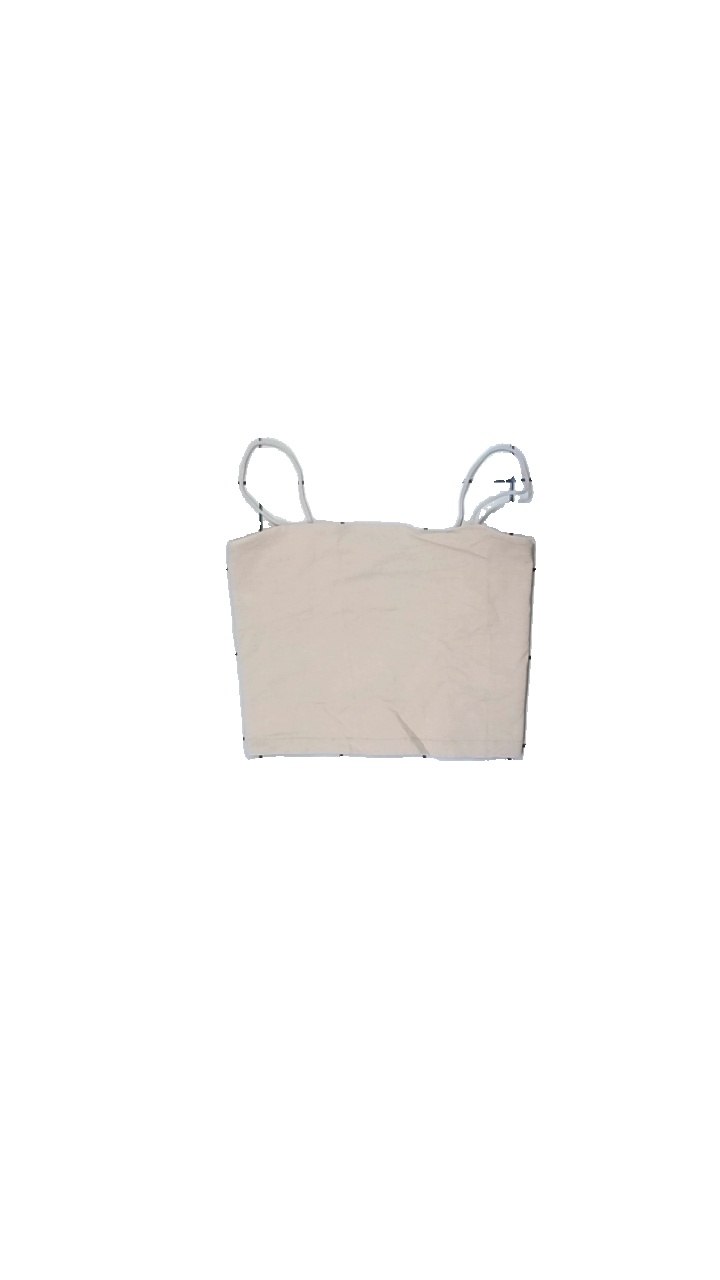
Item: Top (Ladies)
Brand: Gina Tricot
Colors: Beige
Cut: Tight, Cropped
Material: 100% cotton
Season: Summer
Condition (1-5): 3
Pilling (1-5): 5
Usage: Recycle
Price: <50